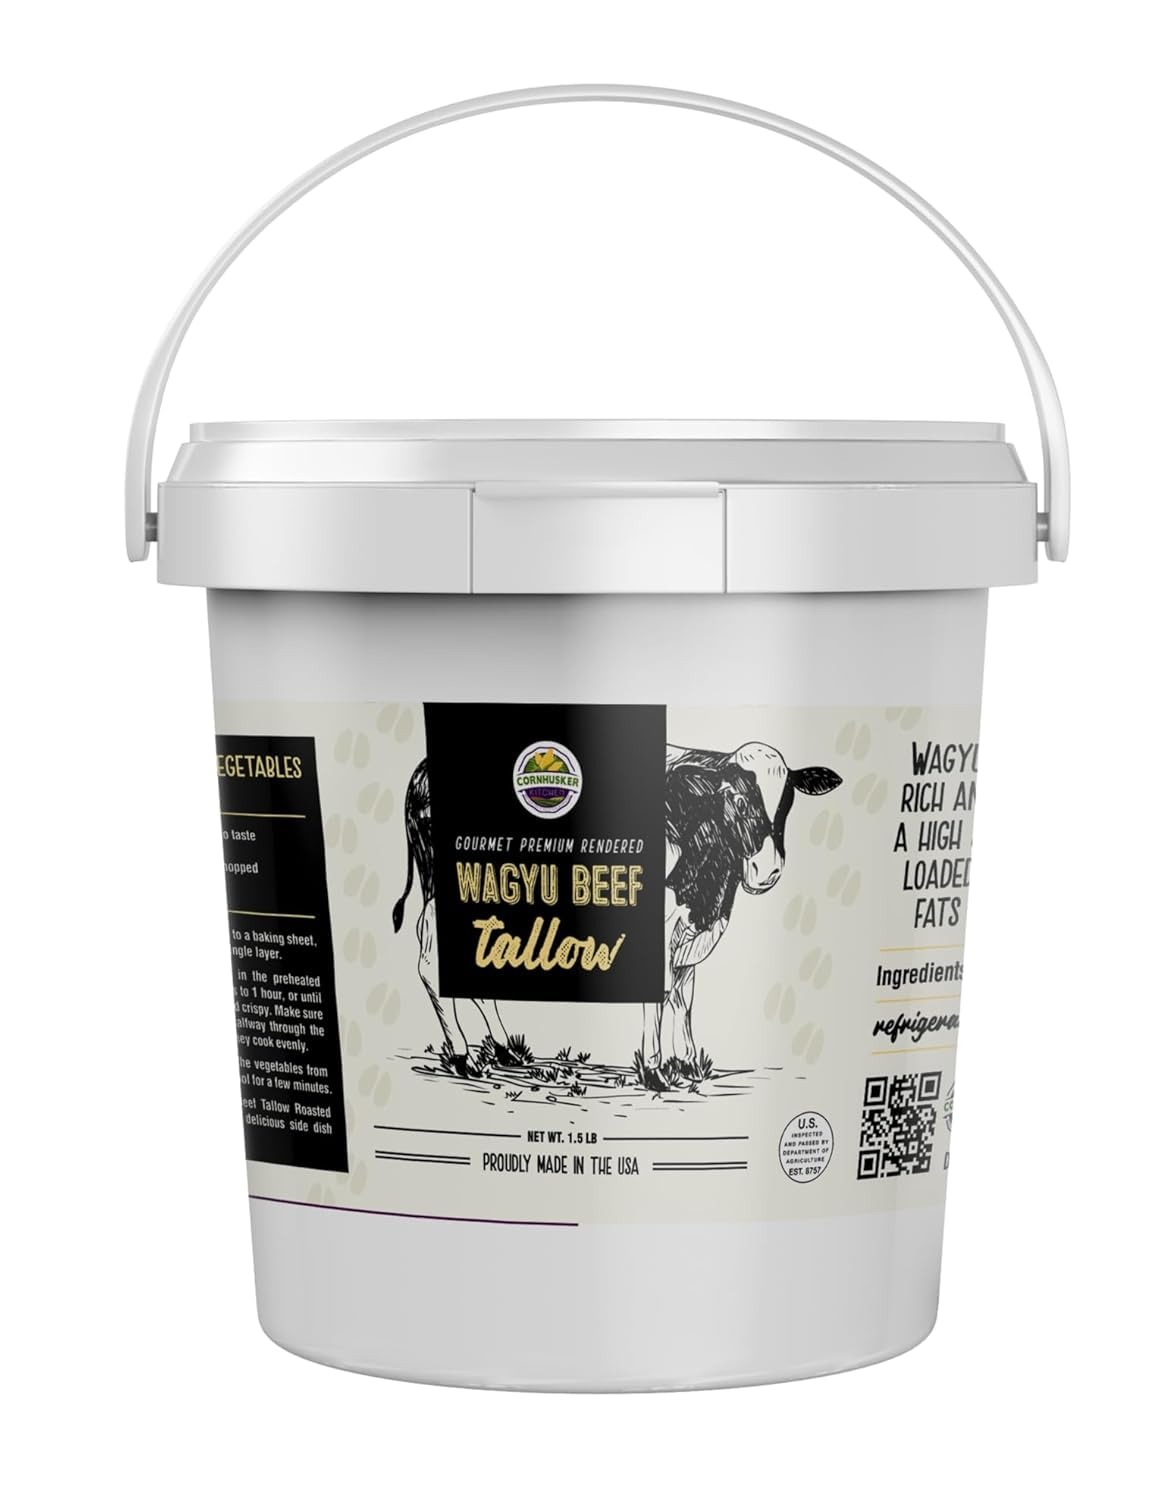
Item Name: Cornhusker Kitchen Premium Rendered Tub 1.5lbs (Wagyu Beef)
Bullet Point 1: High-Quality Rendered Fat - Upgrade your cooking game with our premium rendered fats made from 100% animal fat. Perfect for frying, baking, and even adding rich flavor to dishes. Try it with the added benefits of duck fat for a delicious and versatile cooking experience.
Bullet Point 2: Premium Cornhusker Kitchen Tubs - Elevate your cooking with our 1.5lbs rendered wagyu beef tallow tub, Duck Fat Tub, Pork Lard and Beef Tallow. Made with only 1 ingredient, No additives or Preservatives. Add rich flavor and depth to your dishes. Perfect for frying, roasting, grilling and more. Upgrade your kitchen game now!
Bullet Point 3: Rich and Flavorful Taste - Elevate your cooking with our premium pork lard. It adds a rich and flavorful touch to any dish. Perfect for traditional recipes or experimenting with new flavors. Trust Cornhusker Kitchen for a delicious cooking experience.
Bullet Point 4: Perfect for Cooking and Baking - Our tubs are of premium rendered fat. It is the perfect ingredient for creating delicious and flavorful dishes. Its high smoke point and rich flavor make it ideal for all types of cooking and baking. Elevate your dishes with the rich and authentic taste of Animal Fat tubs.
Bullet Point 5: Made from Quality: - Our rendered tub is made from only the best, providing a rich and flavorful cooking base for all your dishes. Say goodbye to seed oils and elevate your meals with our premium product.
Product Description: Introducing Cornhusker Kitchen's premium rendered selection of 1.5lb tubs featuring high-quality cooking fats. Choose from Duck Fat, Wagyu Beef Tallow, Pork Lard, Beef Tallow, and Chicken Fat to elevate your culinary creations with rich, savory flavors and exceptional cooking performance. A must-have for any culinary enthusiast. Made from premium rendered fat, this premium cooking fat is the perfect addition to your kitchen pantry. Each 1.5lb tub is carefully crafted to be versatile and multi-use. Whether you're baking your favorite traditional recipes or frying up your favorite dishes, our premium rendered animal fats will enhance the flavor and texture of your dishes like no other. Ideal for all your baking needs. It is a high-quality and convenient option for any home cook. So why settle for ordinary cooking fats when you can elevate your dishes with Cornhusker Kitchen's premium rendered amimal fat? Order yours today and experience the difference for yourself!
Value: 24.0
Unit: Ounce

Price: 29.99